James L. Zink

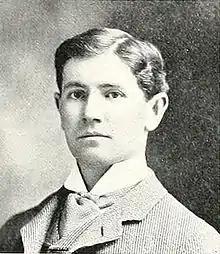
Zink pictured in "The Drift 1899", Butler yearbook

James Lilly Zink (1870 – October 2, 1937) was an athletic director at Indiana University and DePauw University as well as one of the first head coaches of the basketball and football teams at Butler University.